Lady Danger

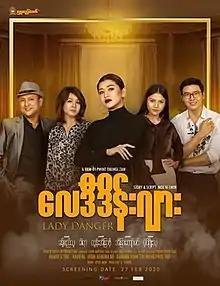
Film Poster

Lady Danger is a 2020 Burmese comedy-drama film starring Khant Si Thu, Khar Ra, Htun Eaindra Bo, Eaindra Kyaw Zin, Paing Phyo Thu and Mone. The film, produced by Shwe Si Taw Film Production premiered in Myanmar on February 27, 2020.